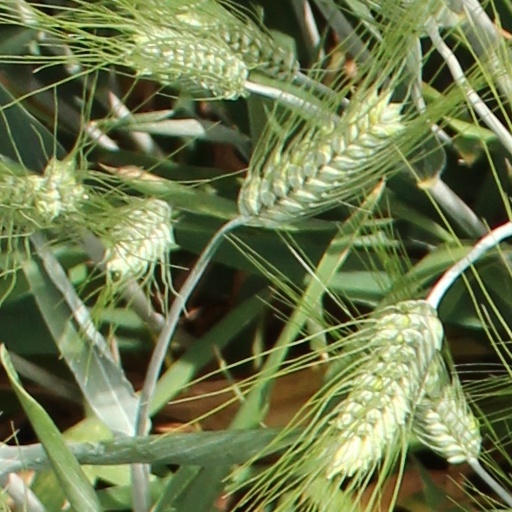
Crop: wheat